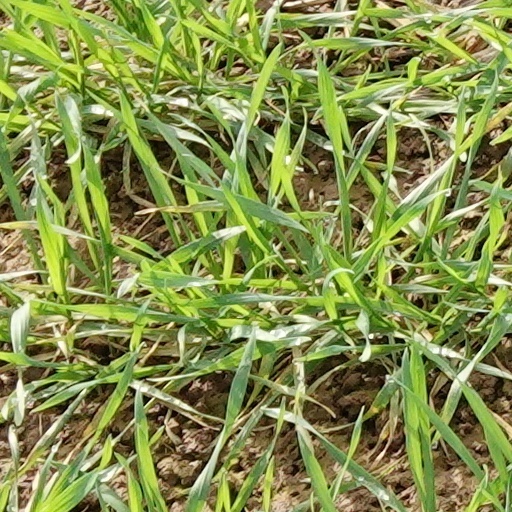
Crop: wheat